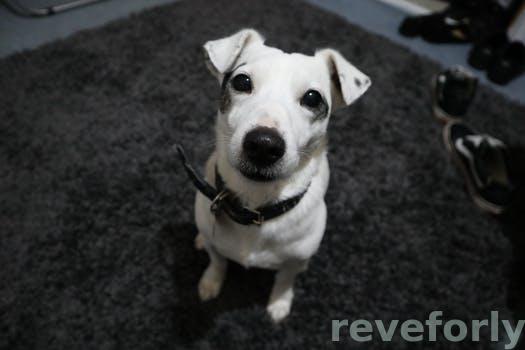
Label: Watermark